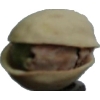
Label: pistachio